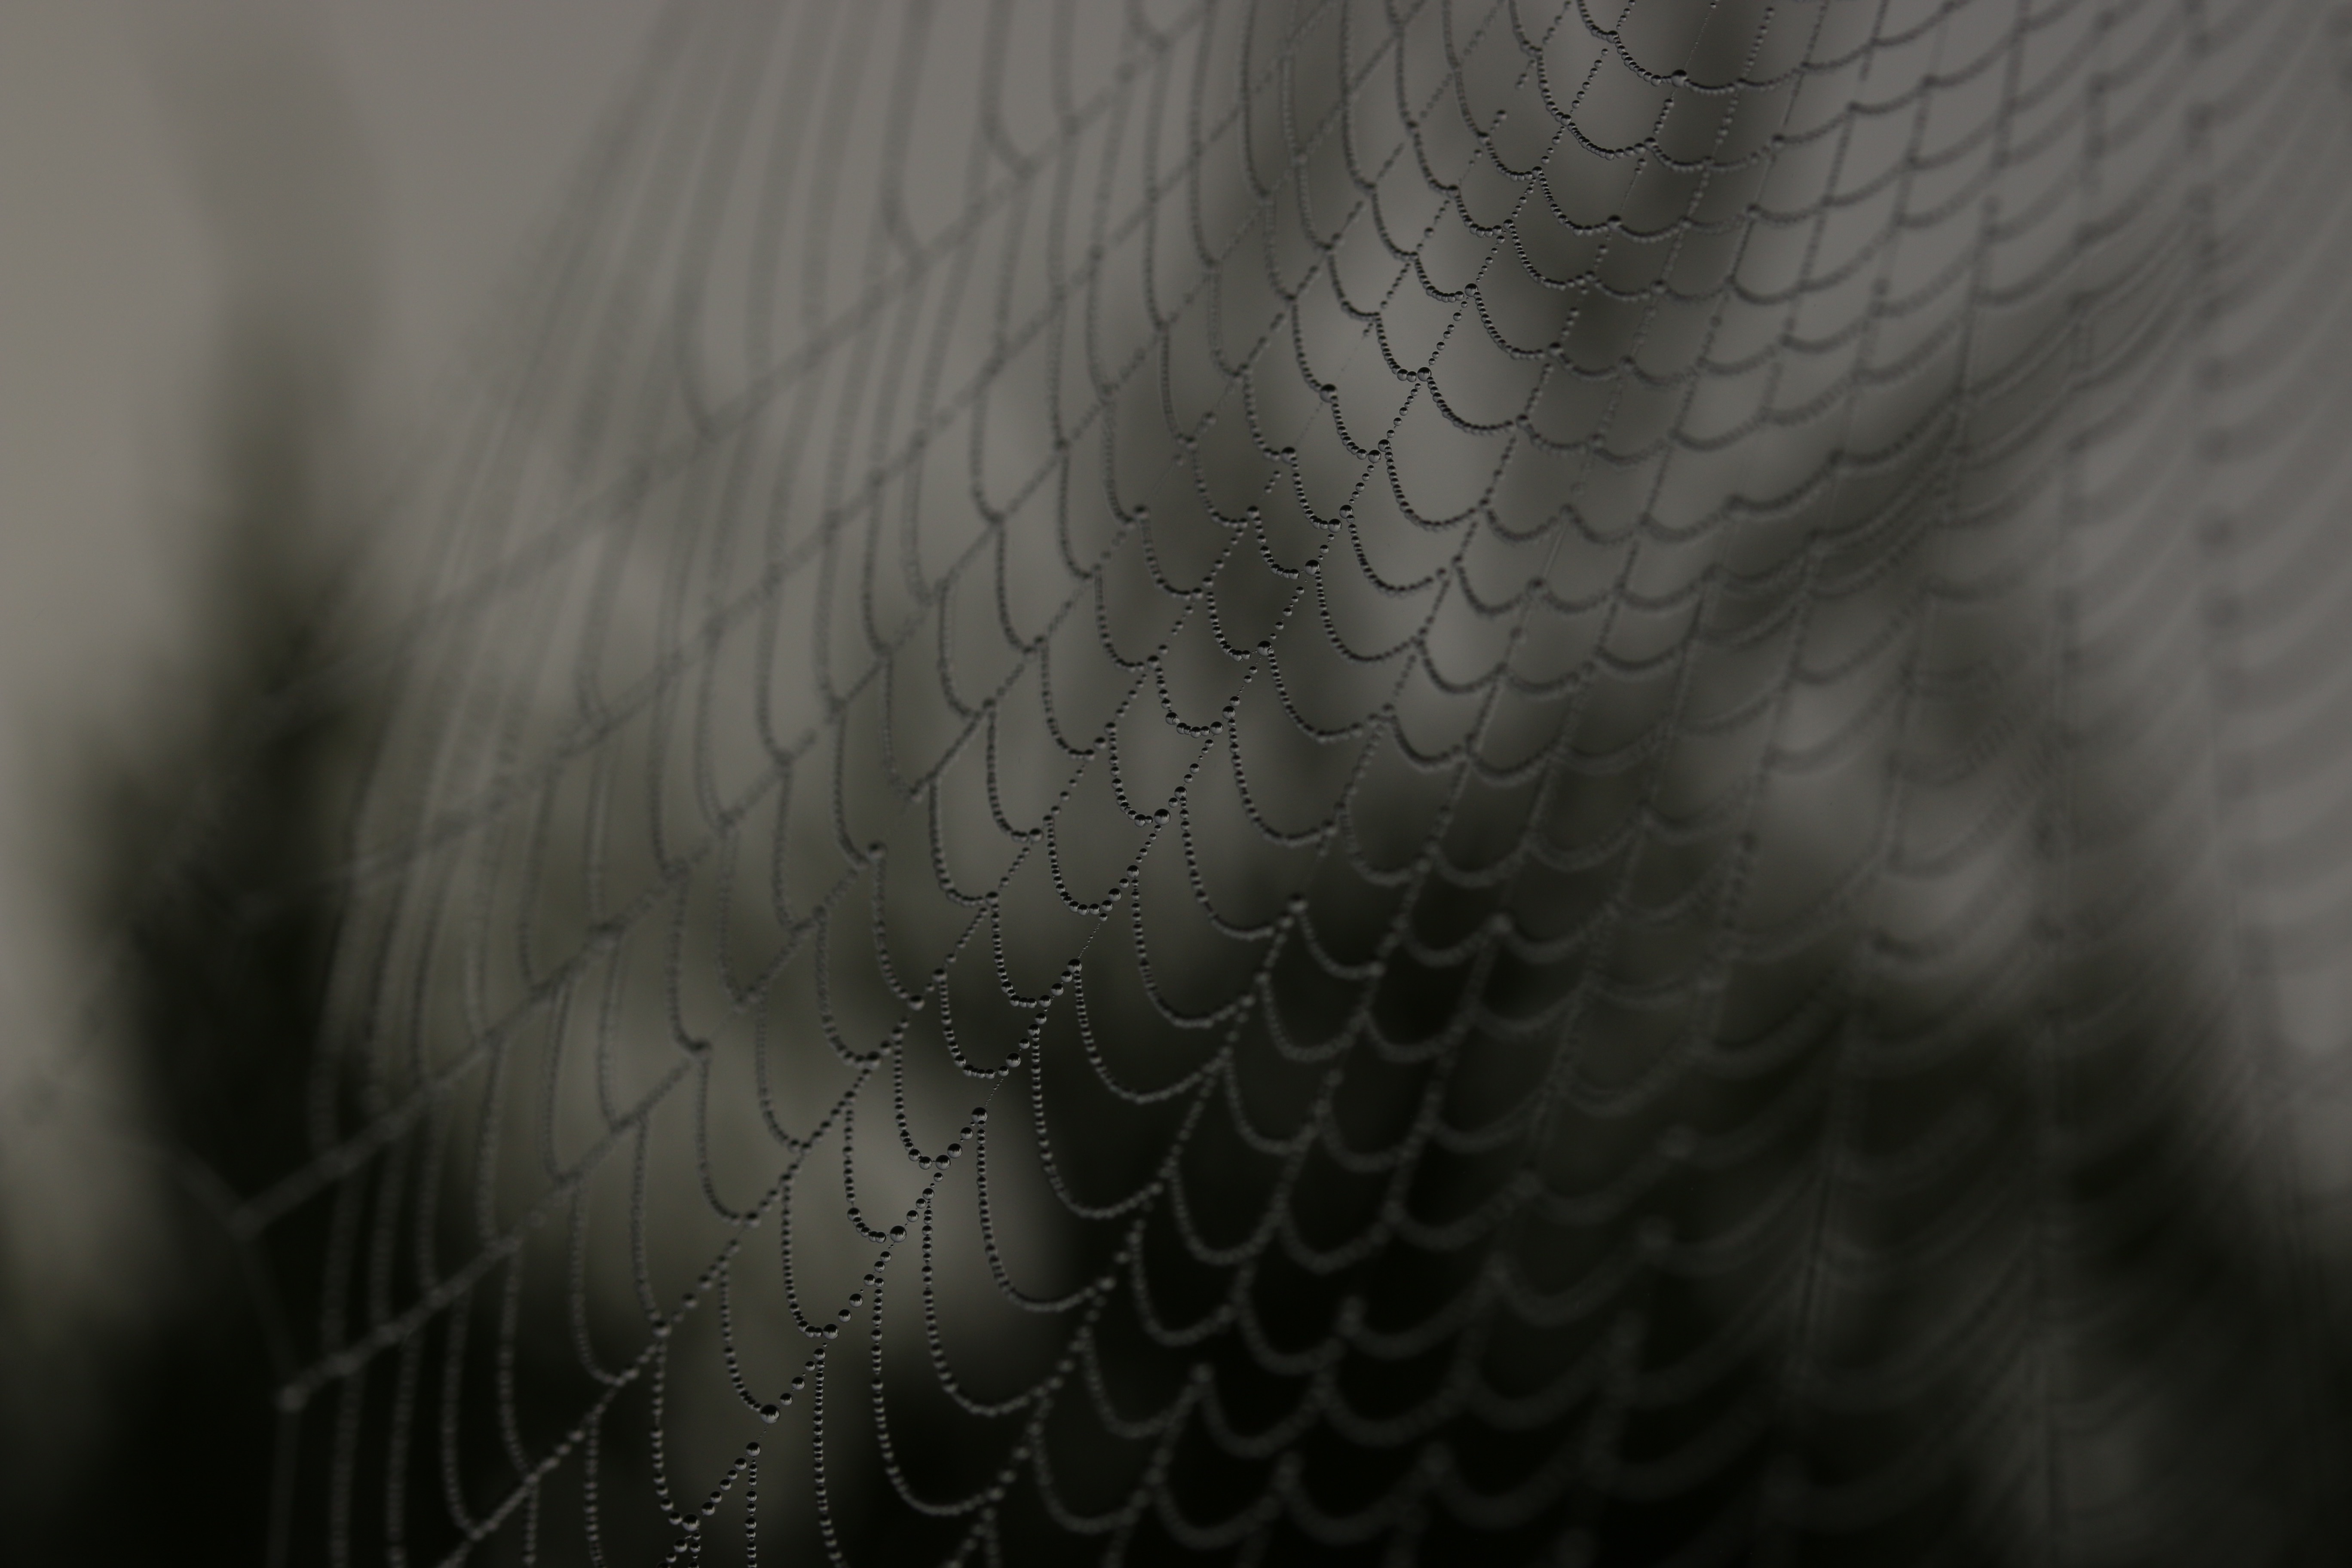
water, nature, wing, black and white, photography, leaf, spooky, pattern, insect, halloween, black, monochrome, material, spider web, cobweb, close up, grey, arachnid, creepy, trap, macro photography, monochrome photography